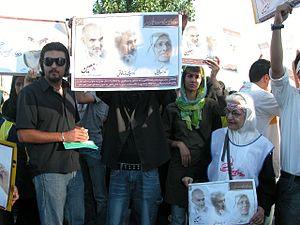
L’Iran, en forme longue la république islamique d'Iran, est un pays d'Asie de l'Ouest, historiquement appelé la Perse. Bordé au nord par la mer Caspienne, au sud-est par le golfe d'Oman et au sud par le golfe Persique, l'Iran partage des frontières avec le Turkménistan au nord-est, l'Afghanistan à l'est, le Pakistan au sud-est, l'Irak à l'ouest et la Turquie, l'Arménie et l'Azerbaïdjan au nord-ouest. Le pays couvre une superficie de 1 648 195 km².
L'Iran élit au suffrage universel le chef du gouvernement, une législature et une assemblée des experts. Des élections locales ont lieu tous les quatre ans à travers le pays. Le président est élu par le peuple pour un mandat de quatre ans, renouvelable une fois. Le Parlement, ou Assemblée Consultative Islamique compte 290 membres, élus pour quatre ans. Les élections de l'assemblée des experts se tiennent tous les huit ans. Tous les candidats doivent avoir été approuvés par le Conseil des Gardiens. Pour plus de détails, voir Politique de l'Iran.
Cet article recense les élections ayant eu lieu durant l'année 2005. Il inclut les élections législatives et présidentielles nationales dans les États souverains, ainsi que les référendums au niveau national.